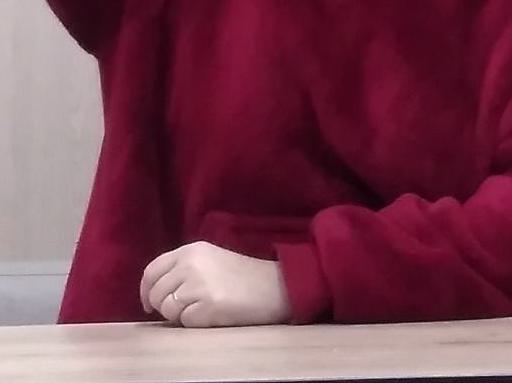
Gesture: no_gesture